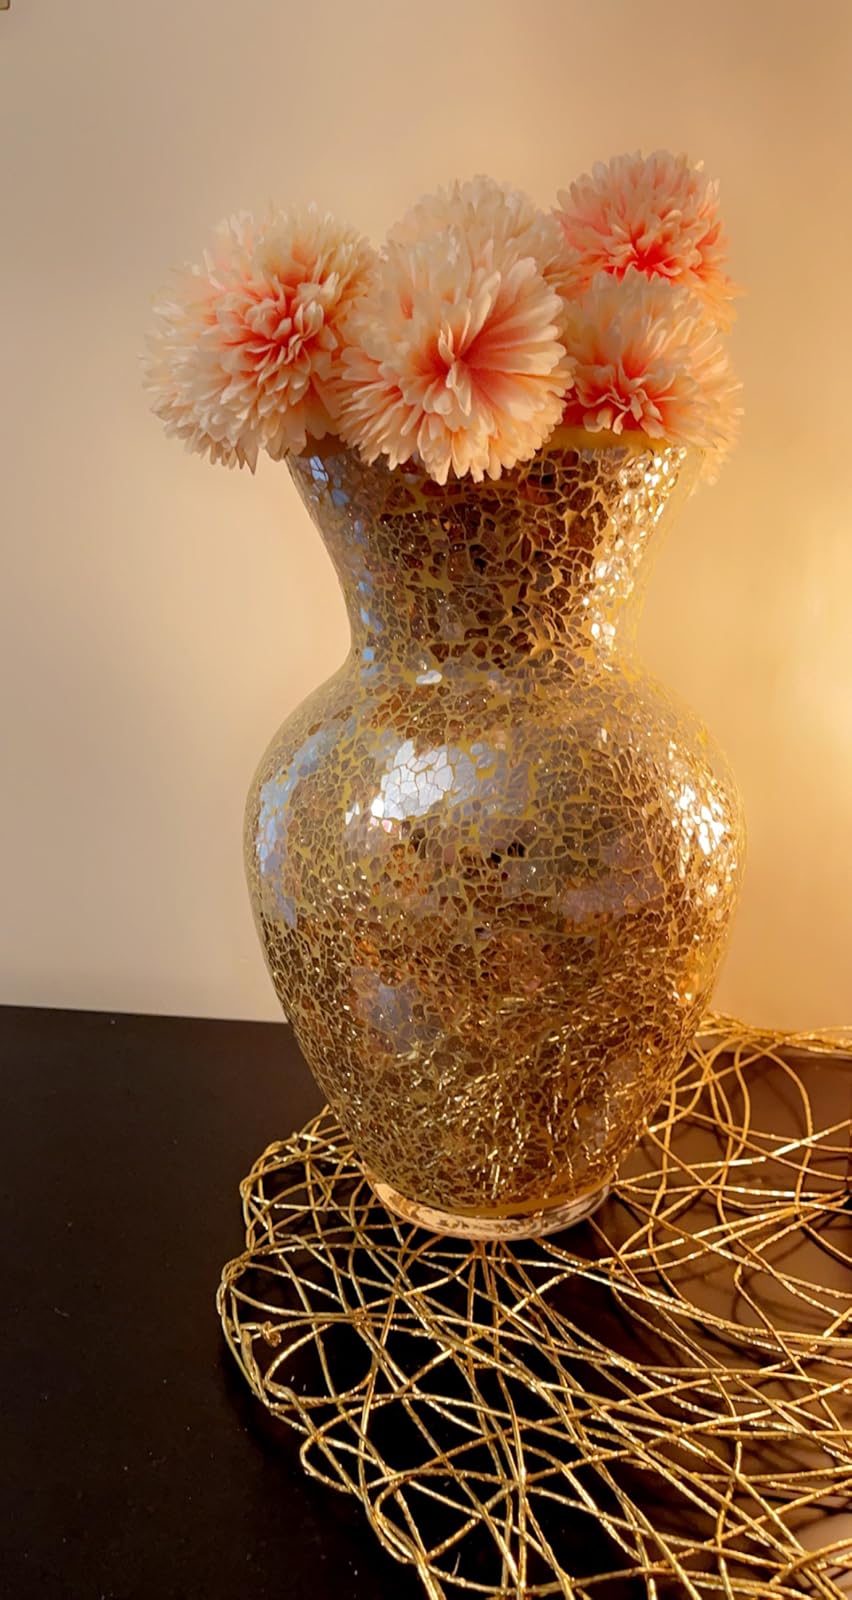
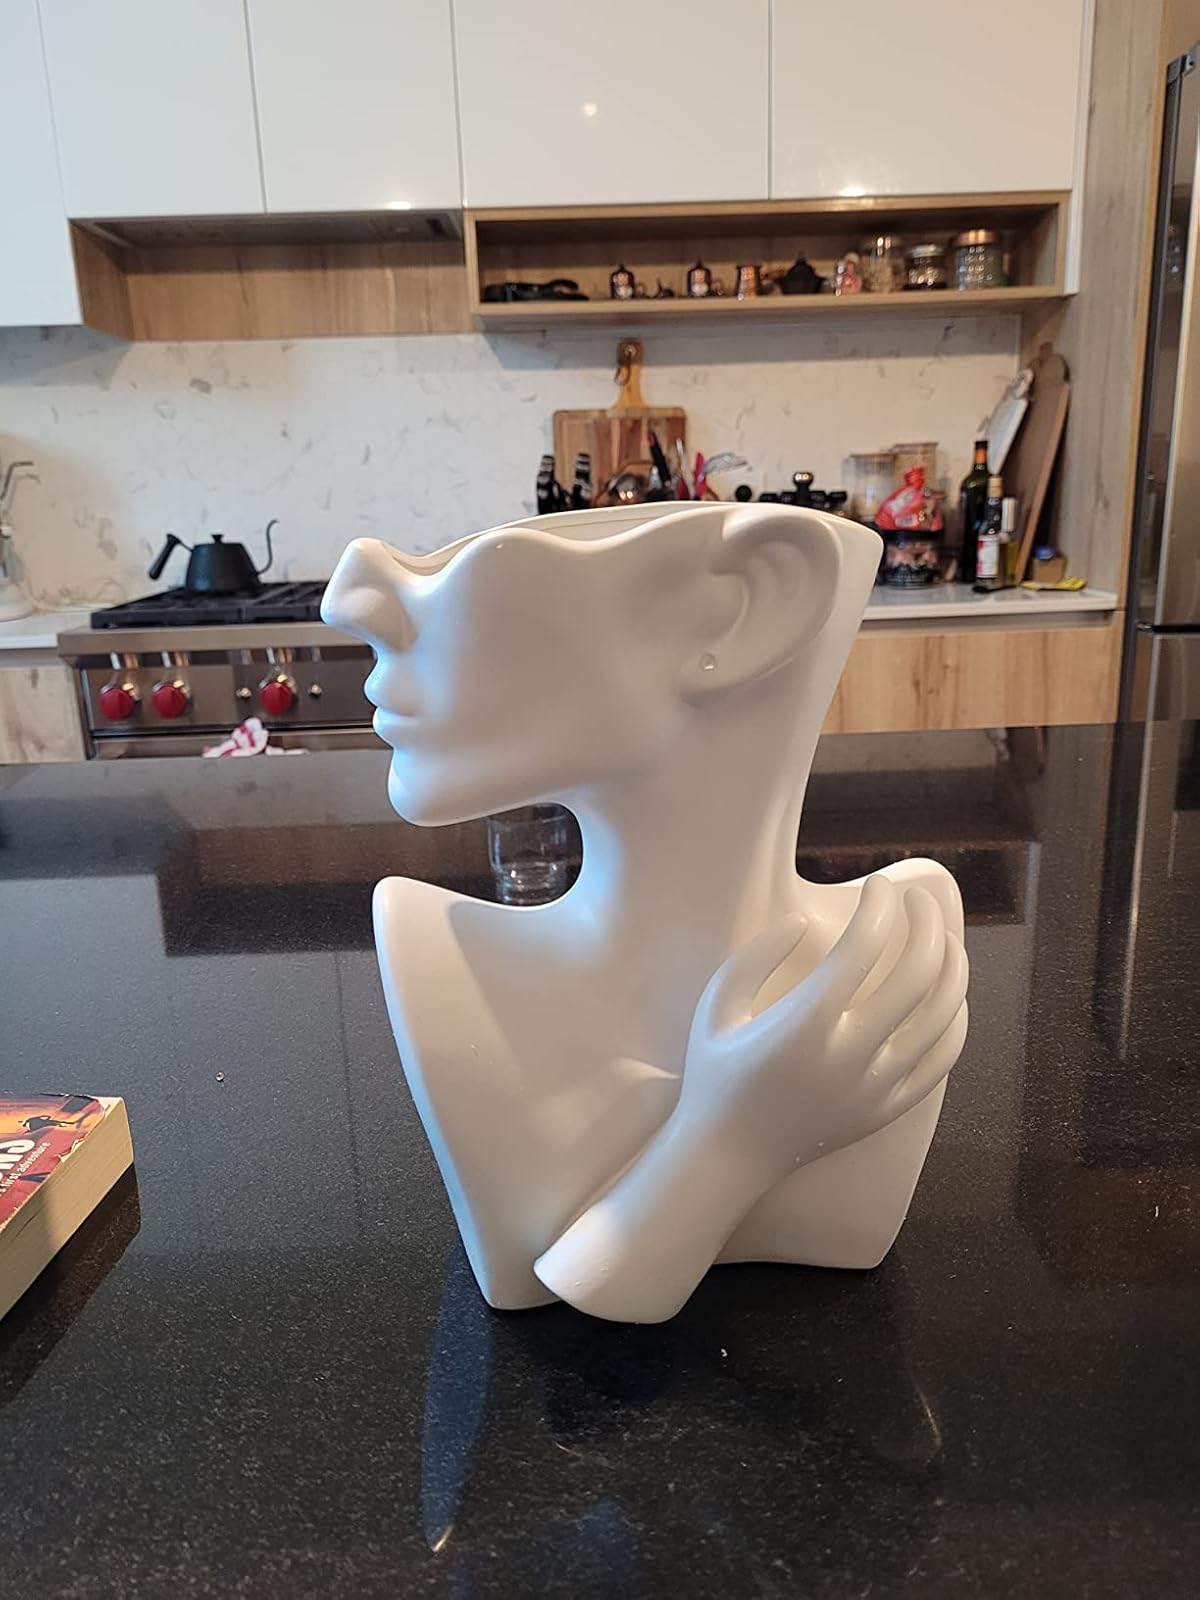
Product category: vase
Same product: no